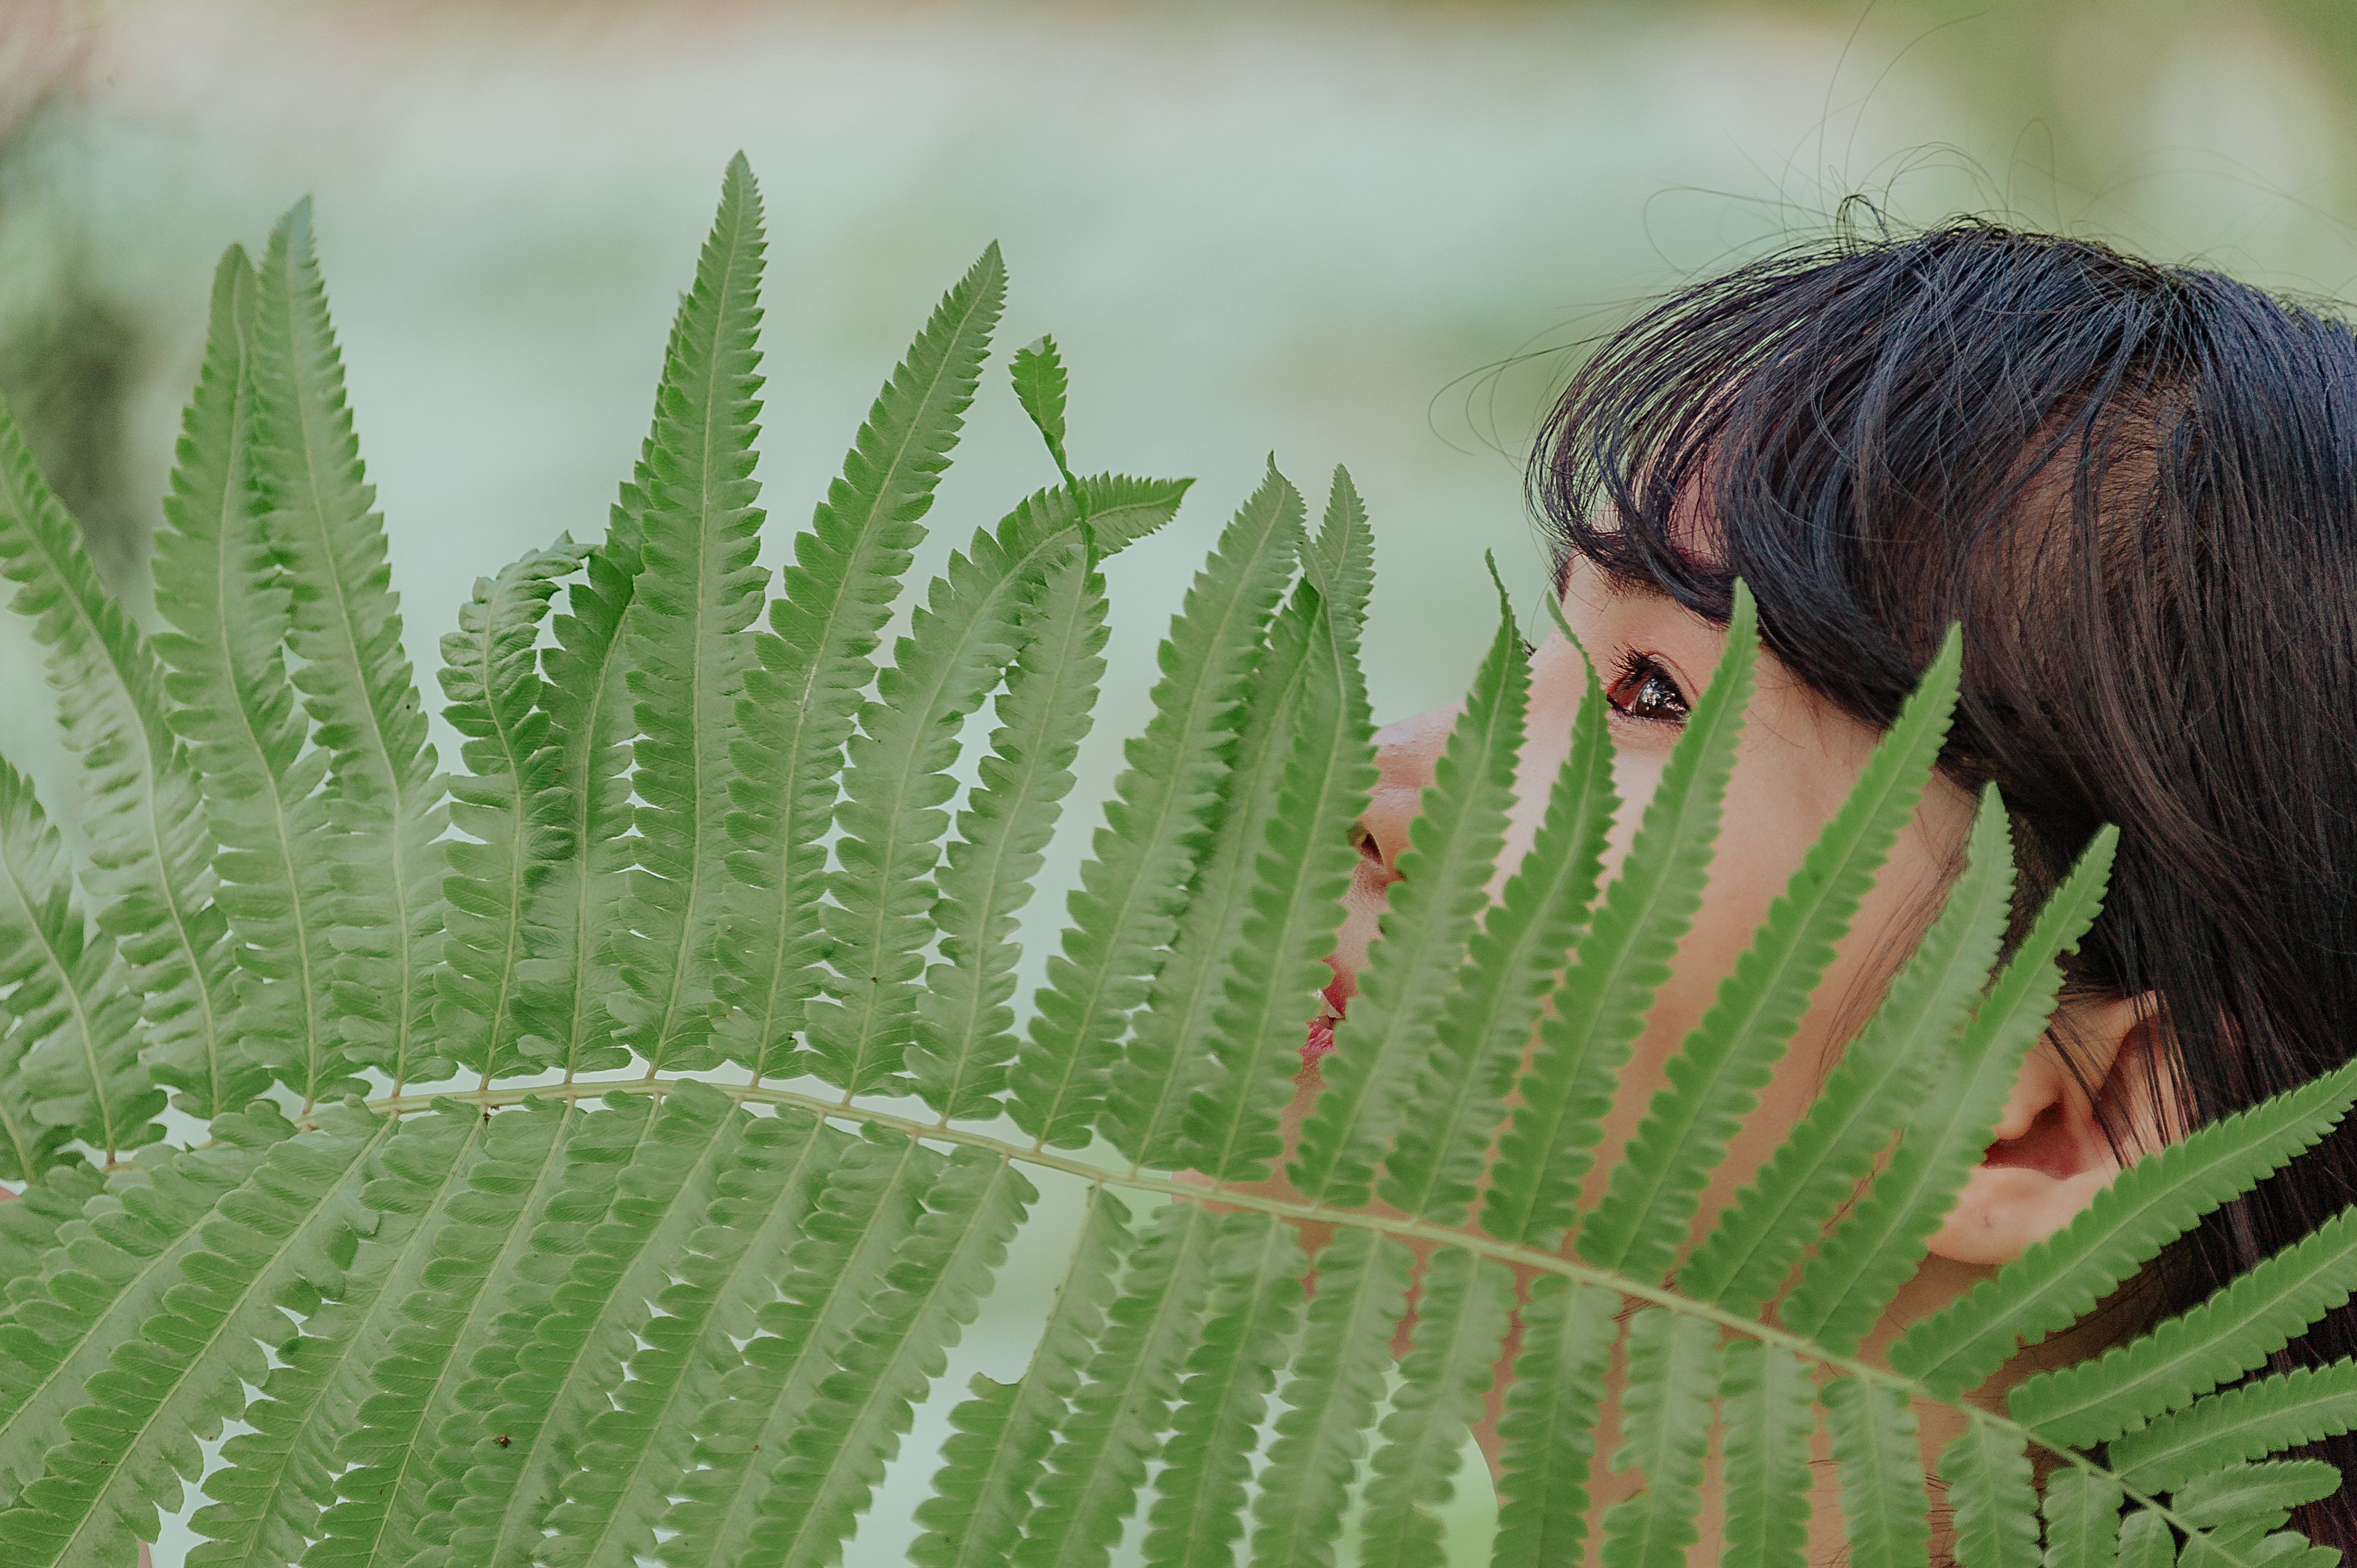
beautiful, girl, leaf, vegetation, plant, grass, ferns and horsetails, vascular plant, fern, grass family, wildlife